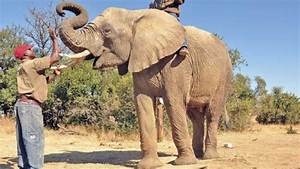
Label: elefante